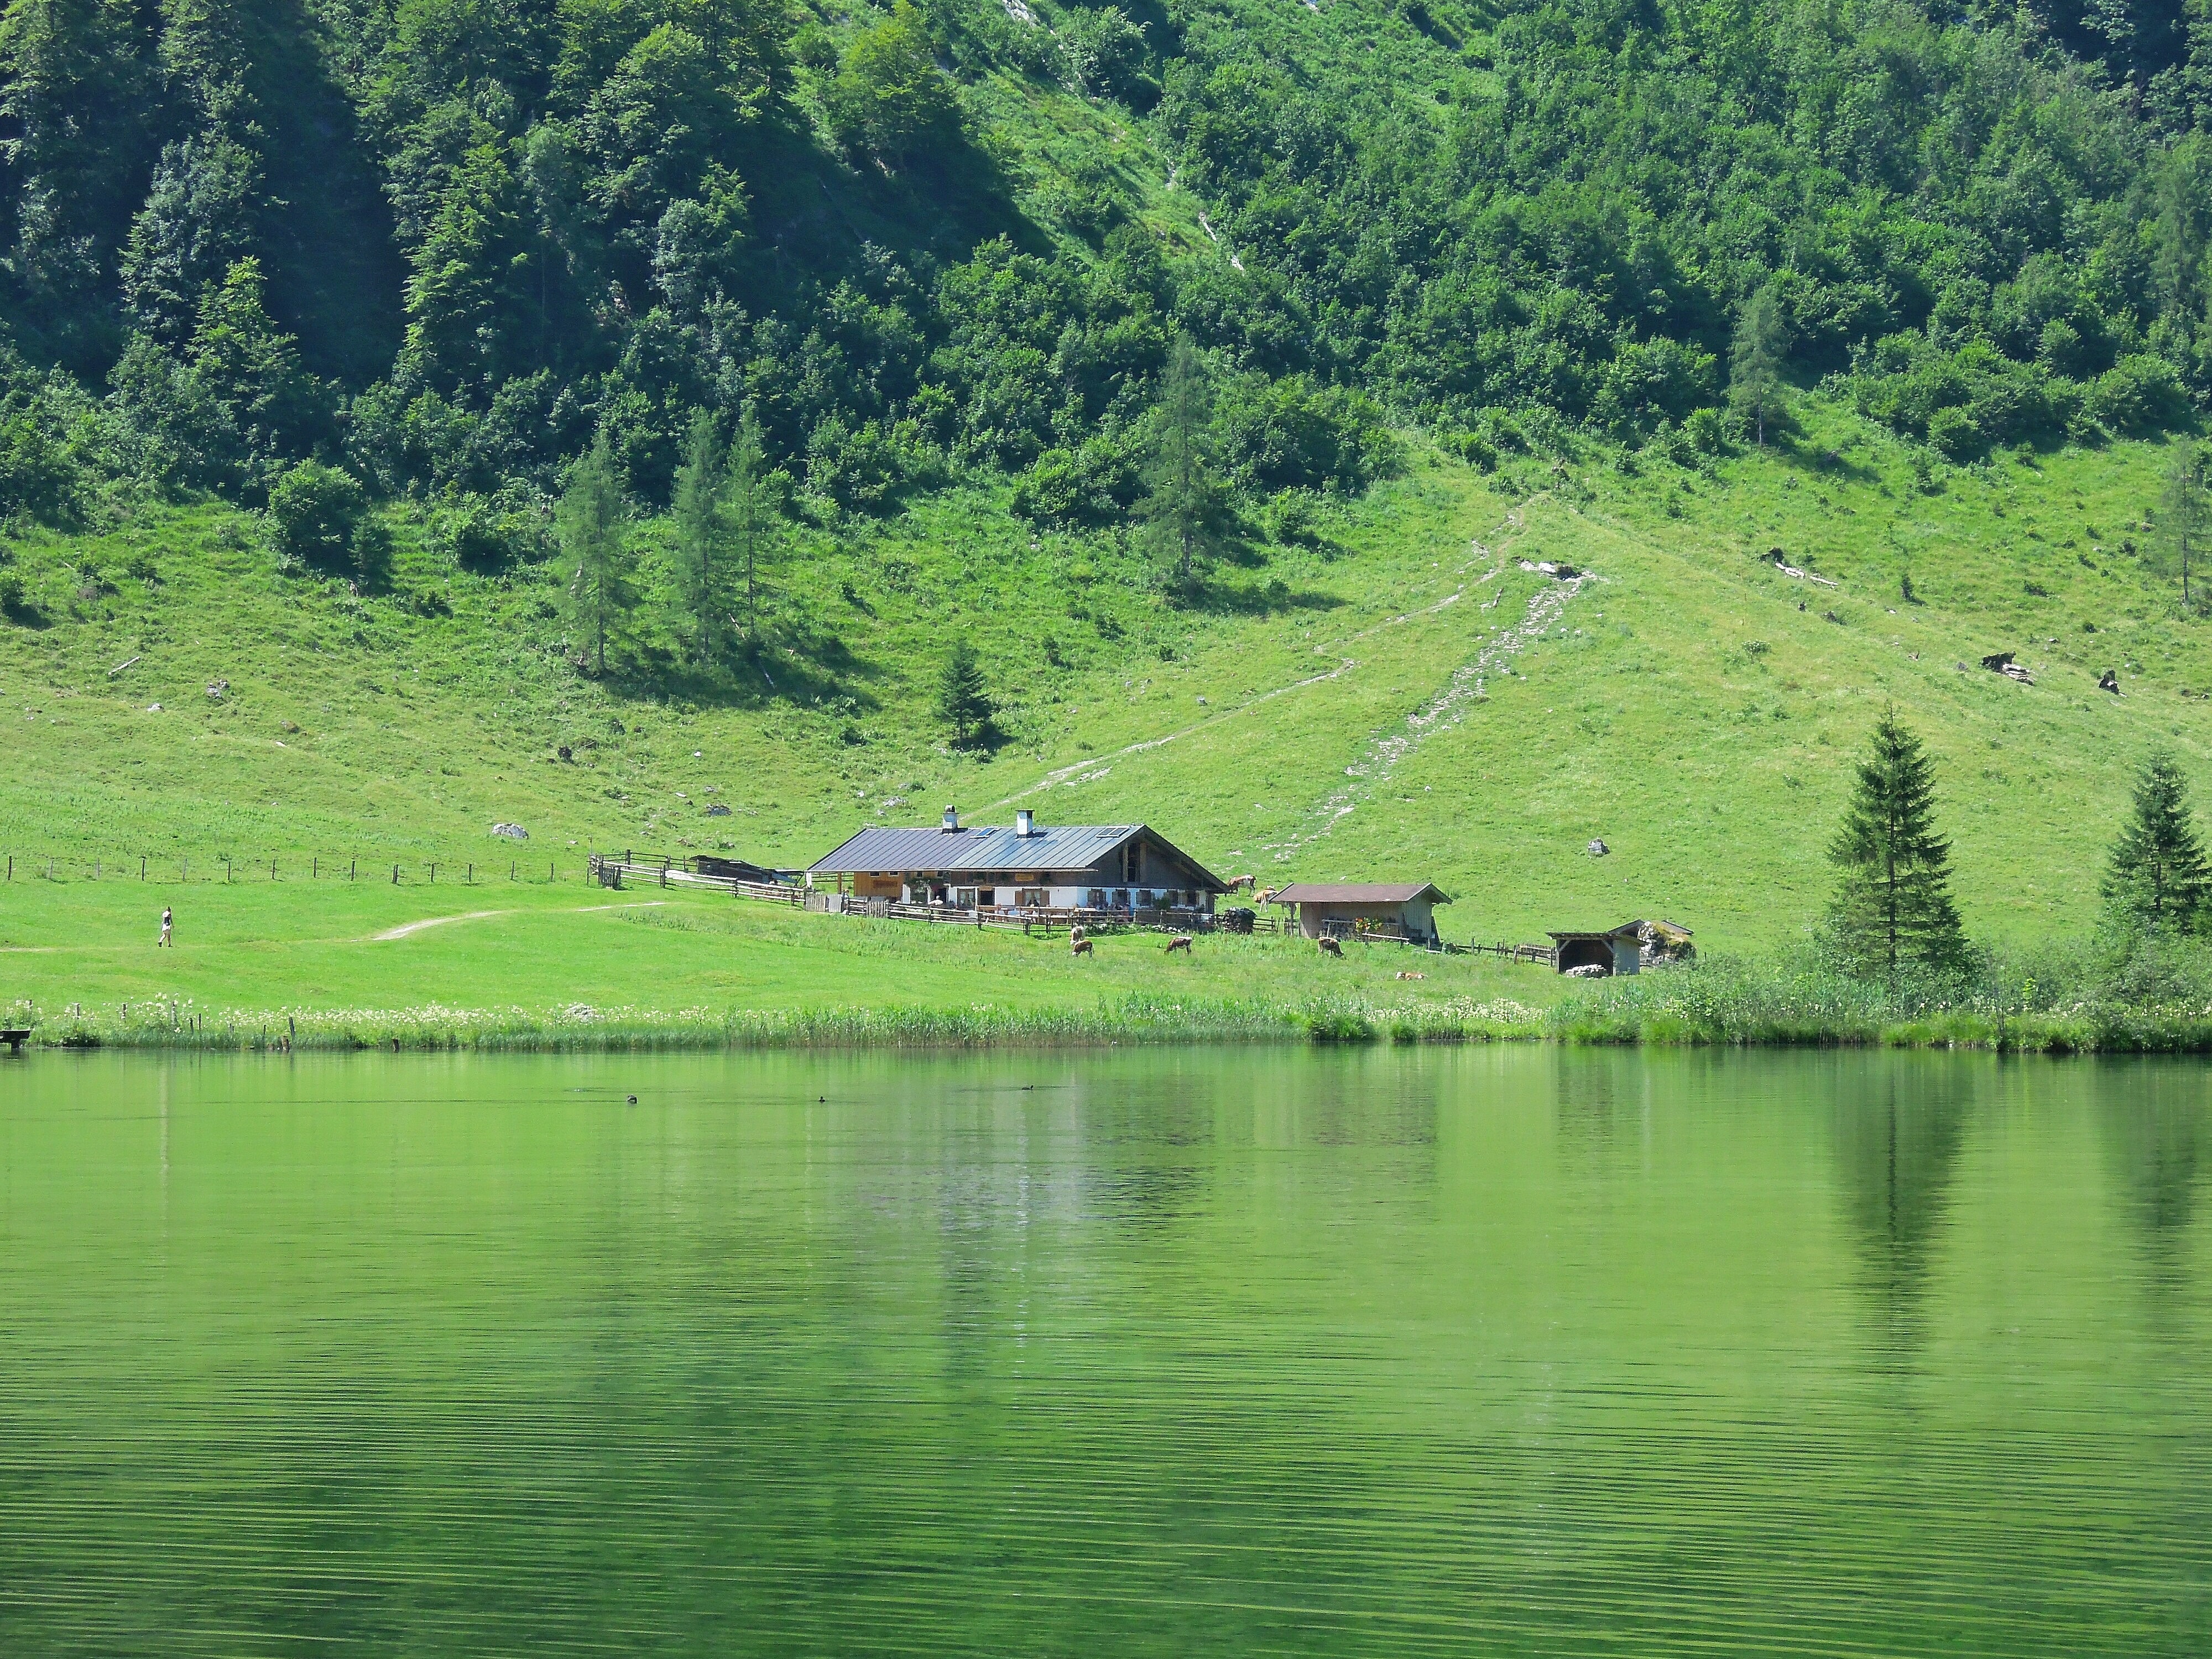
landscape, tree, water, nature, forest, wilderness, mountain, farm, meadow, hill, lake, river, valley, mountain range, pond, green, reflection, pasture, fjord, reservoir, agriculture, trees, outside, plateau, habitat, loch, firs, ecosystem, management, rural area, alpine hut, alm hut, natural environment, mountainous landforms